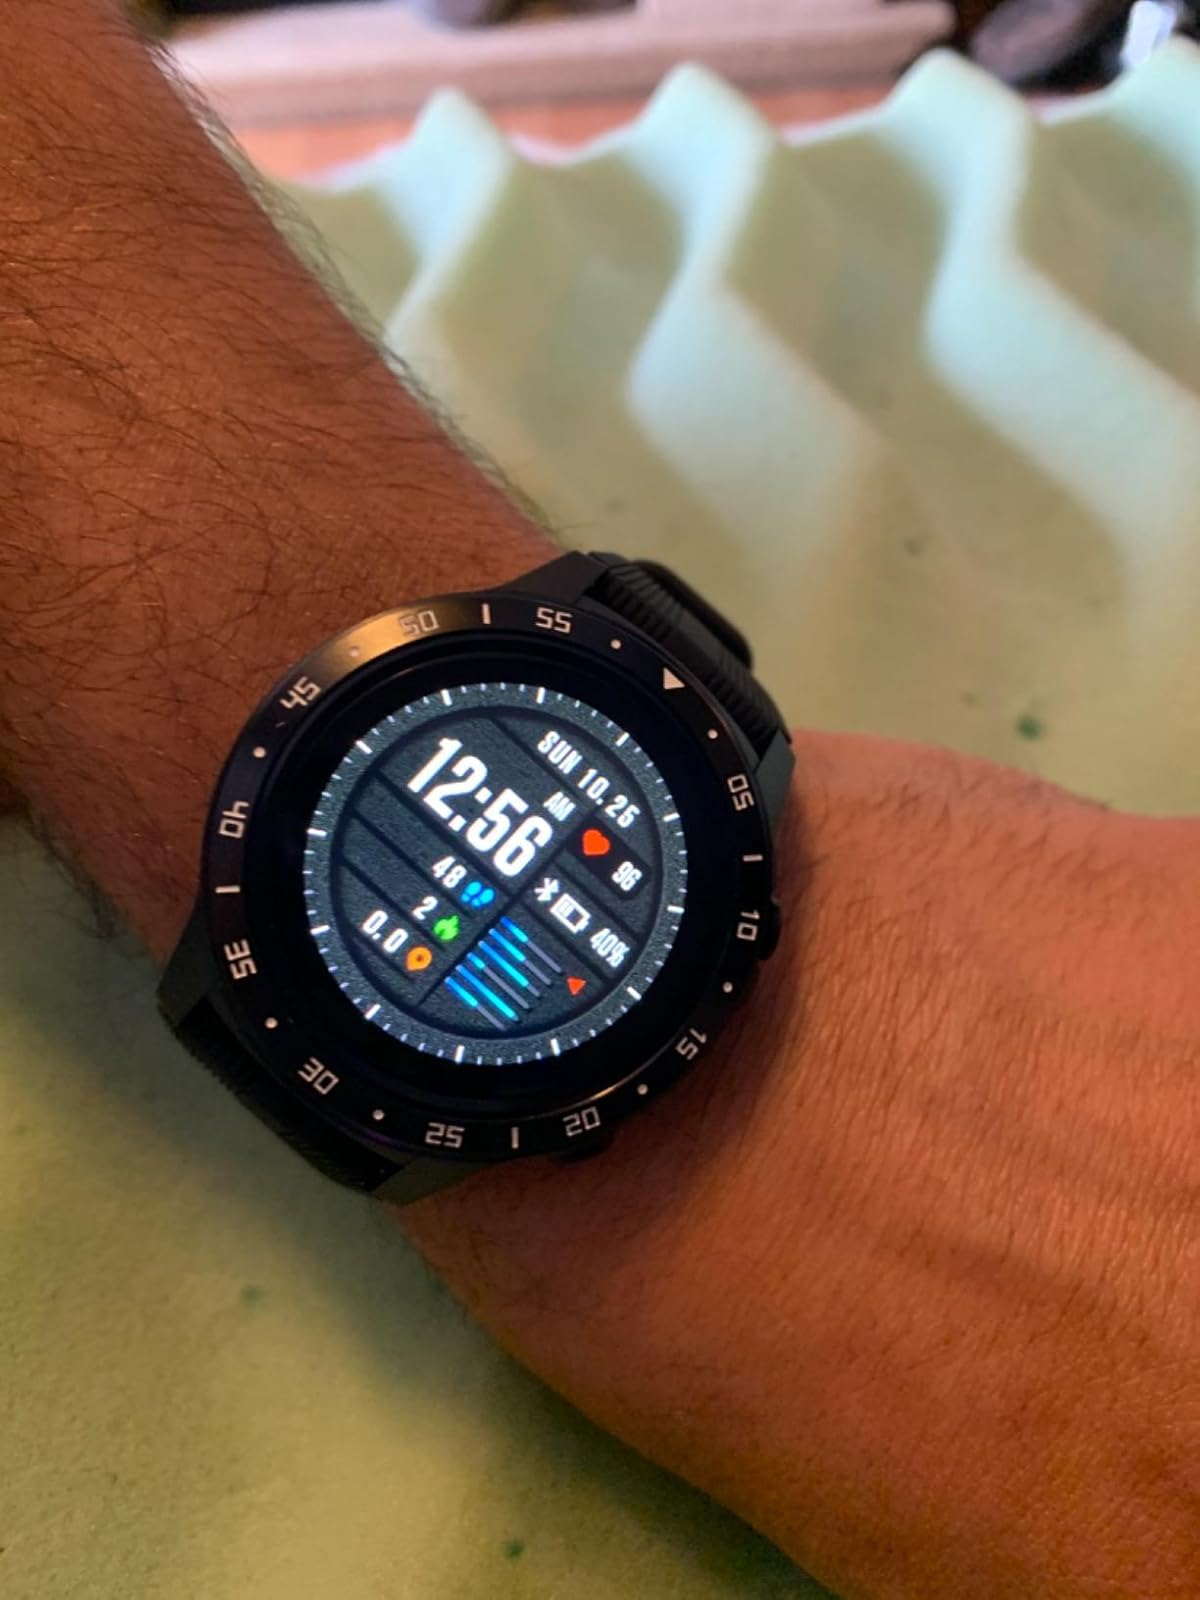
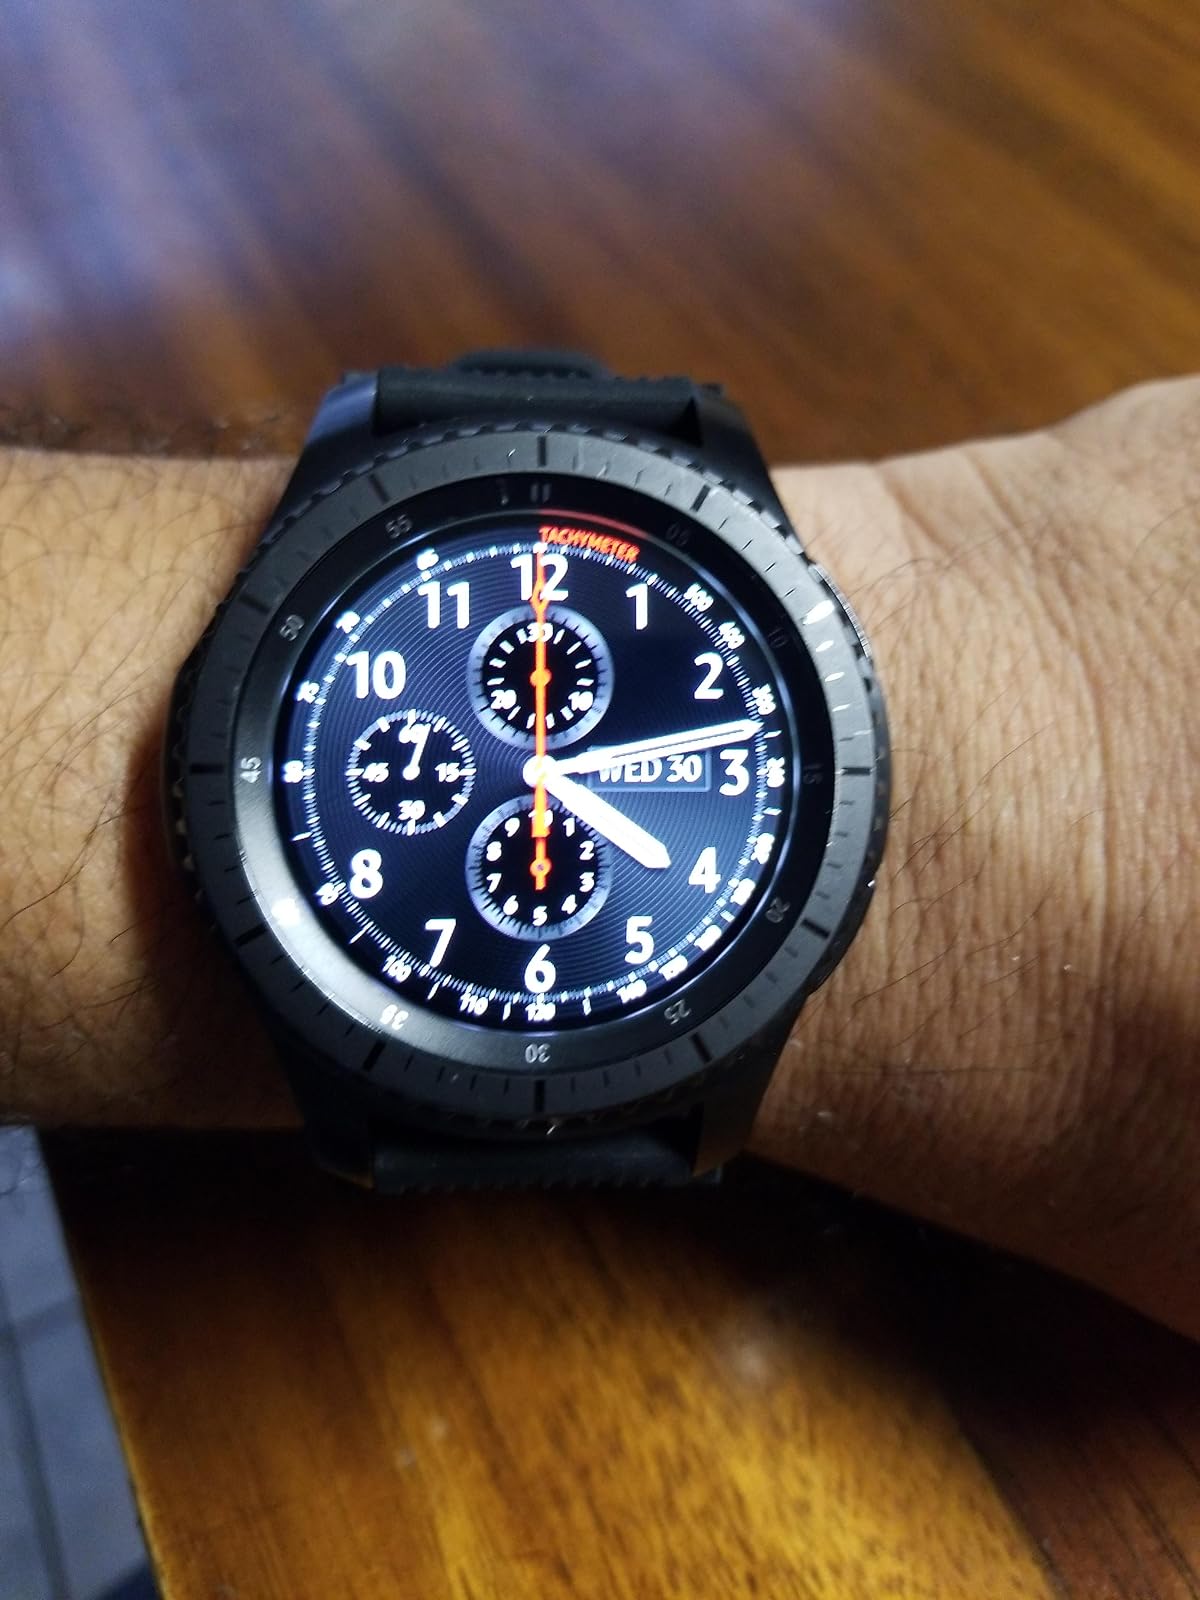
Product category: smartwatch
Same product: no